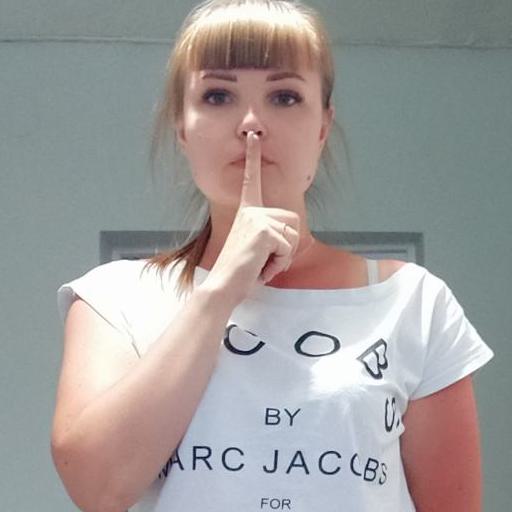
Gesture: mute